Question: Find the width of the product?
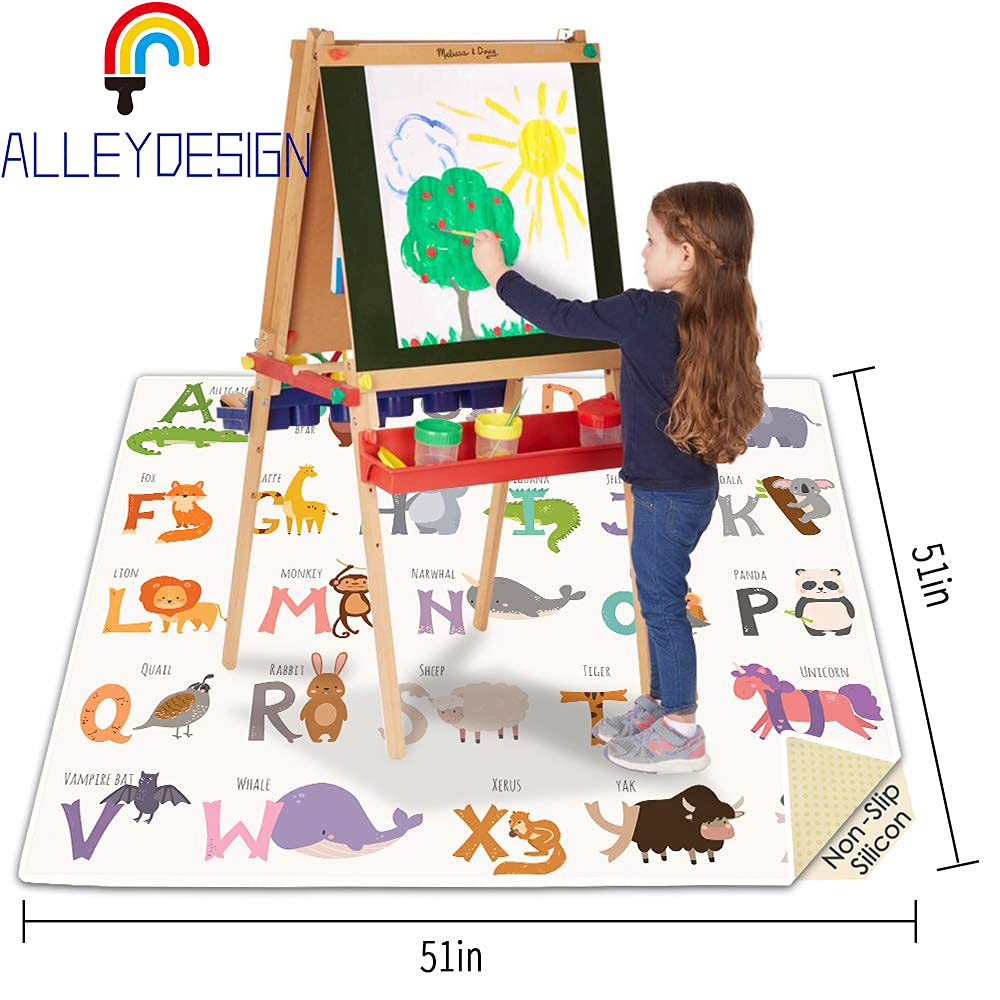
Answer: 51.0 inch